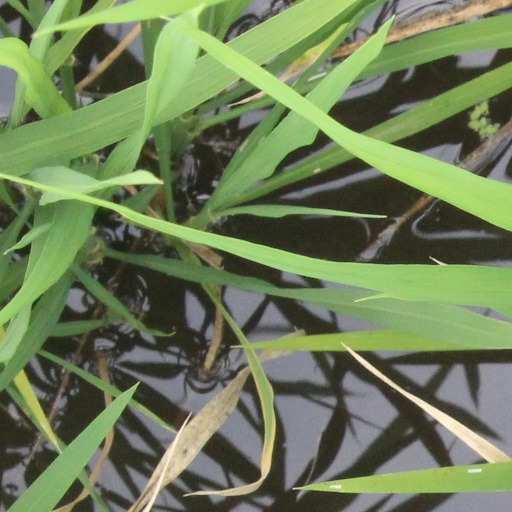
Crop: rice